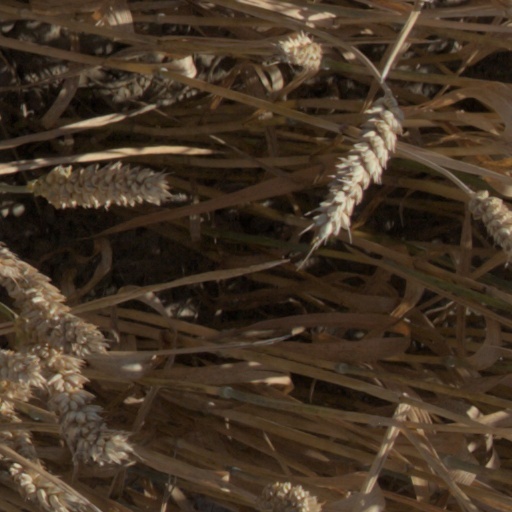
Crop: wheat